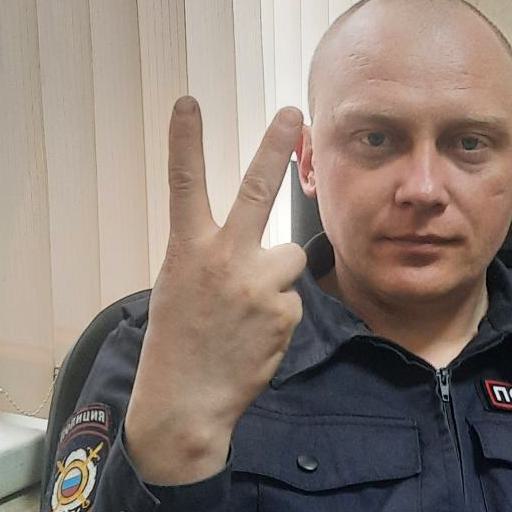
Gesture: peace_inverted